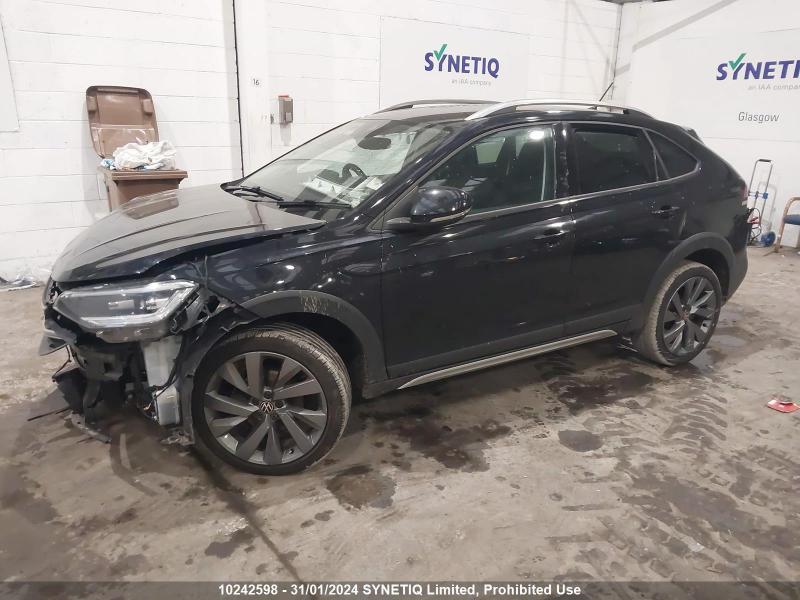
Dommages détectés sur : pare-choc avant, capot, aile avant gauche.
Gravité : majeur